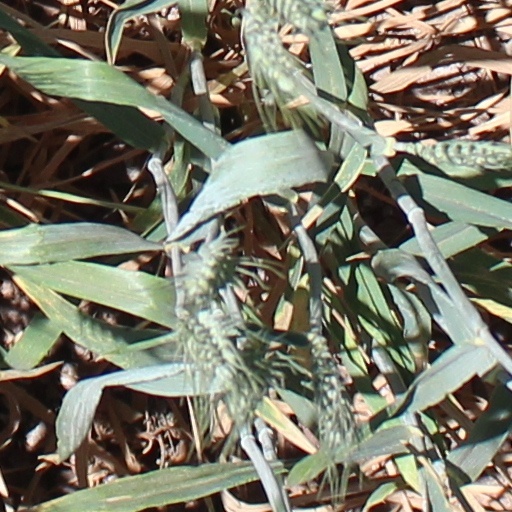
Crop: wheat